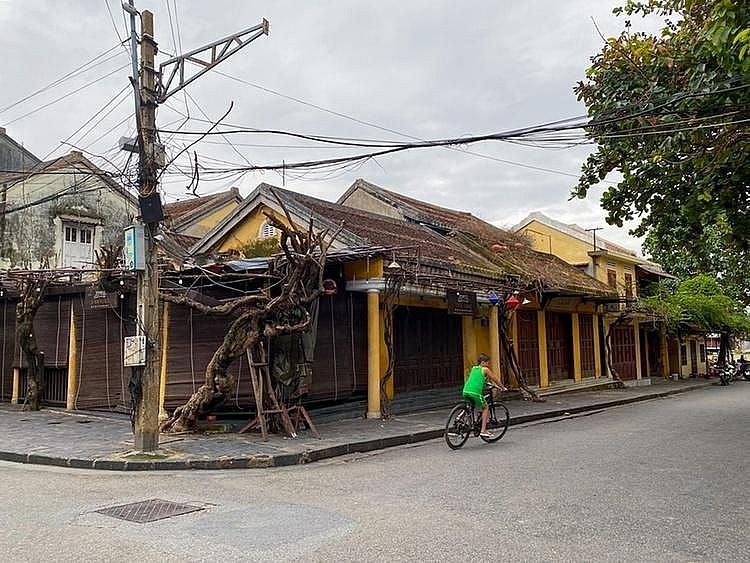
những ngôi nhà ở bên đường đang trong trạng thái đóng cửa